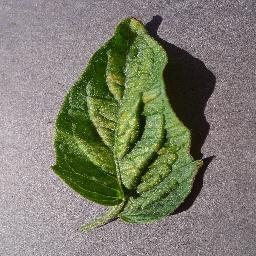
Label: Tomato___Spider_mites Two-spotted_spider_mite